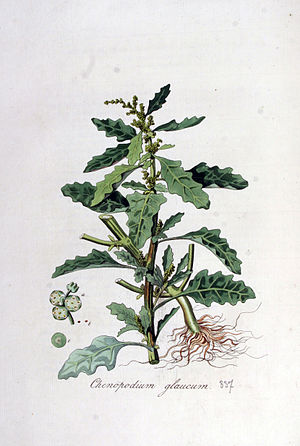
Blågrøn gåsefod / Chenopodium glaucum
Blågrøn Gåsefod er en 10-50 cm høj urt, der i Danmark f.eks. findes på strandenge og omkring bebyggelse.